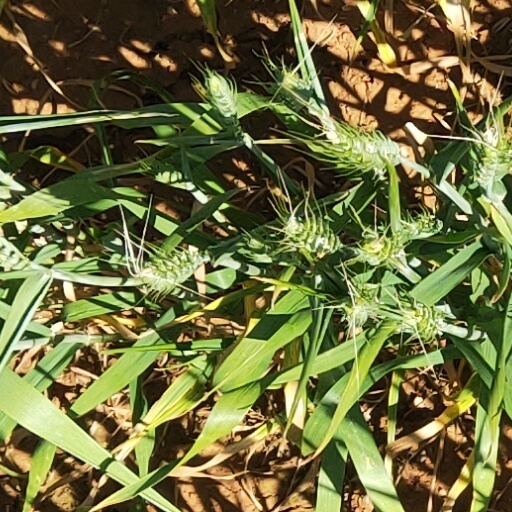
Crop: wheat